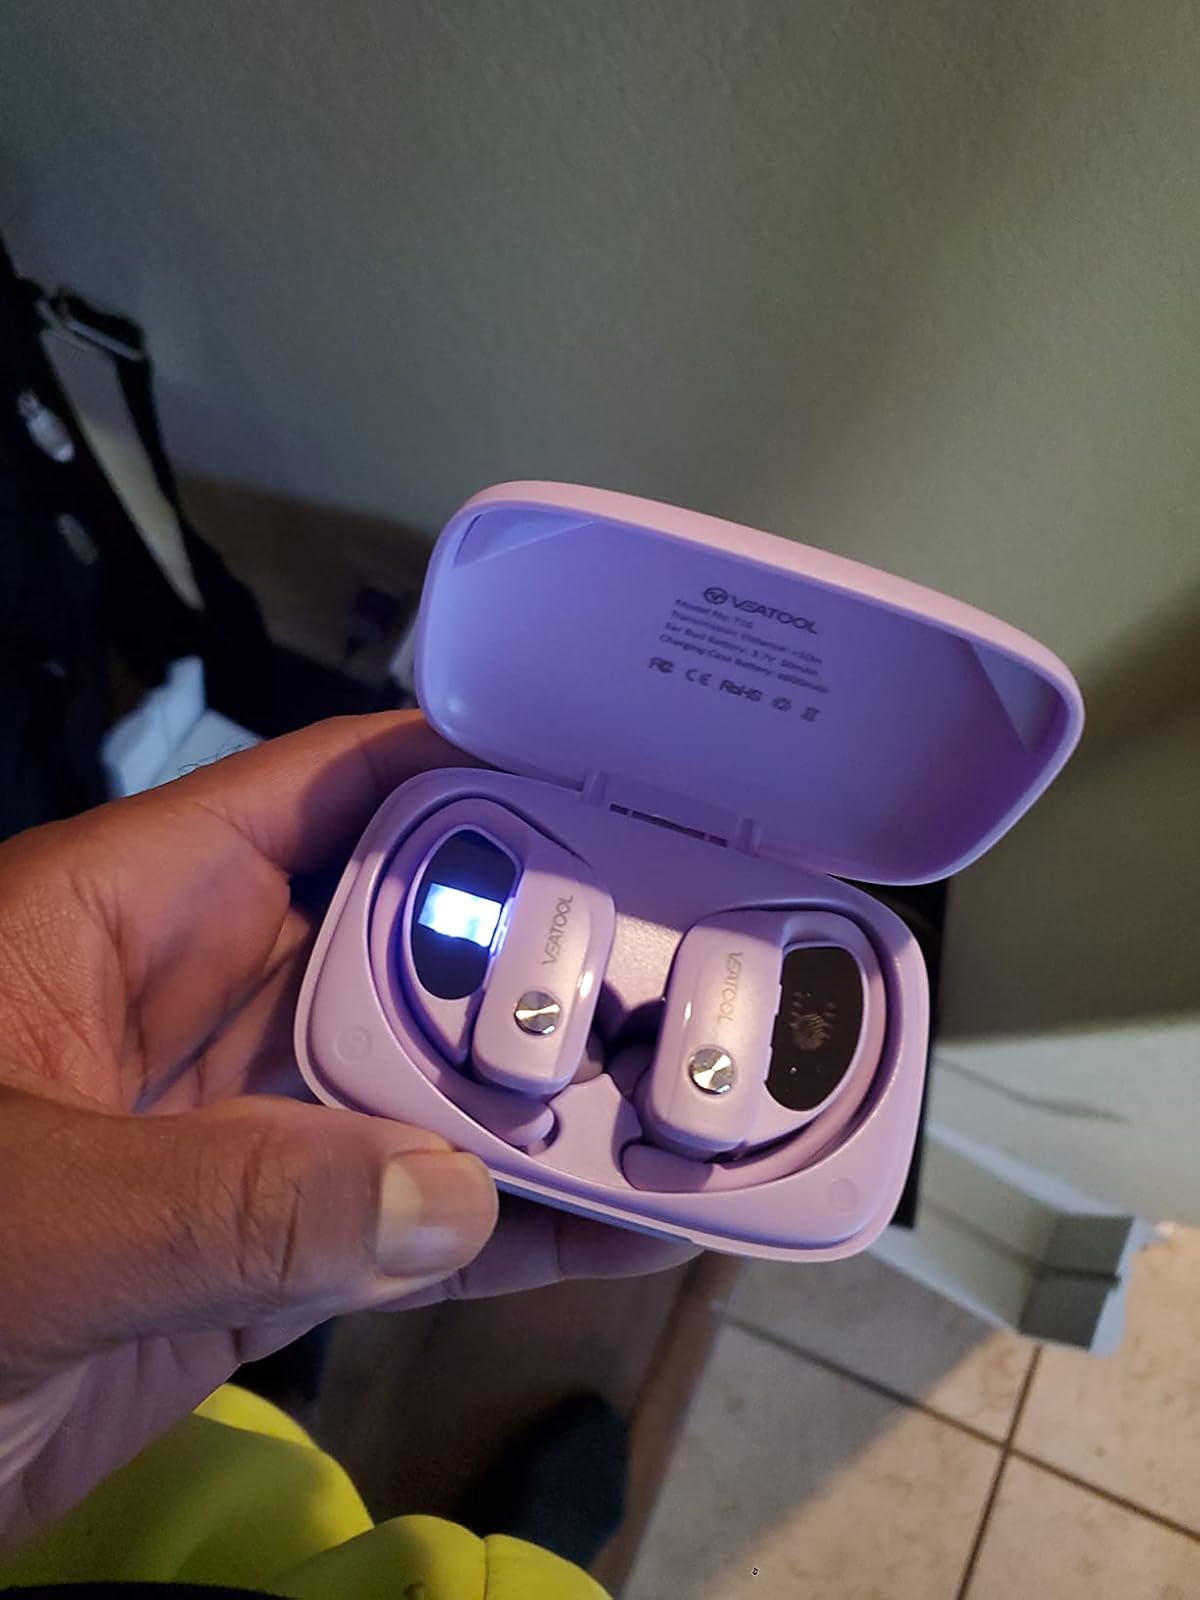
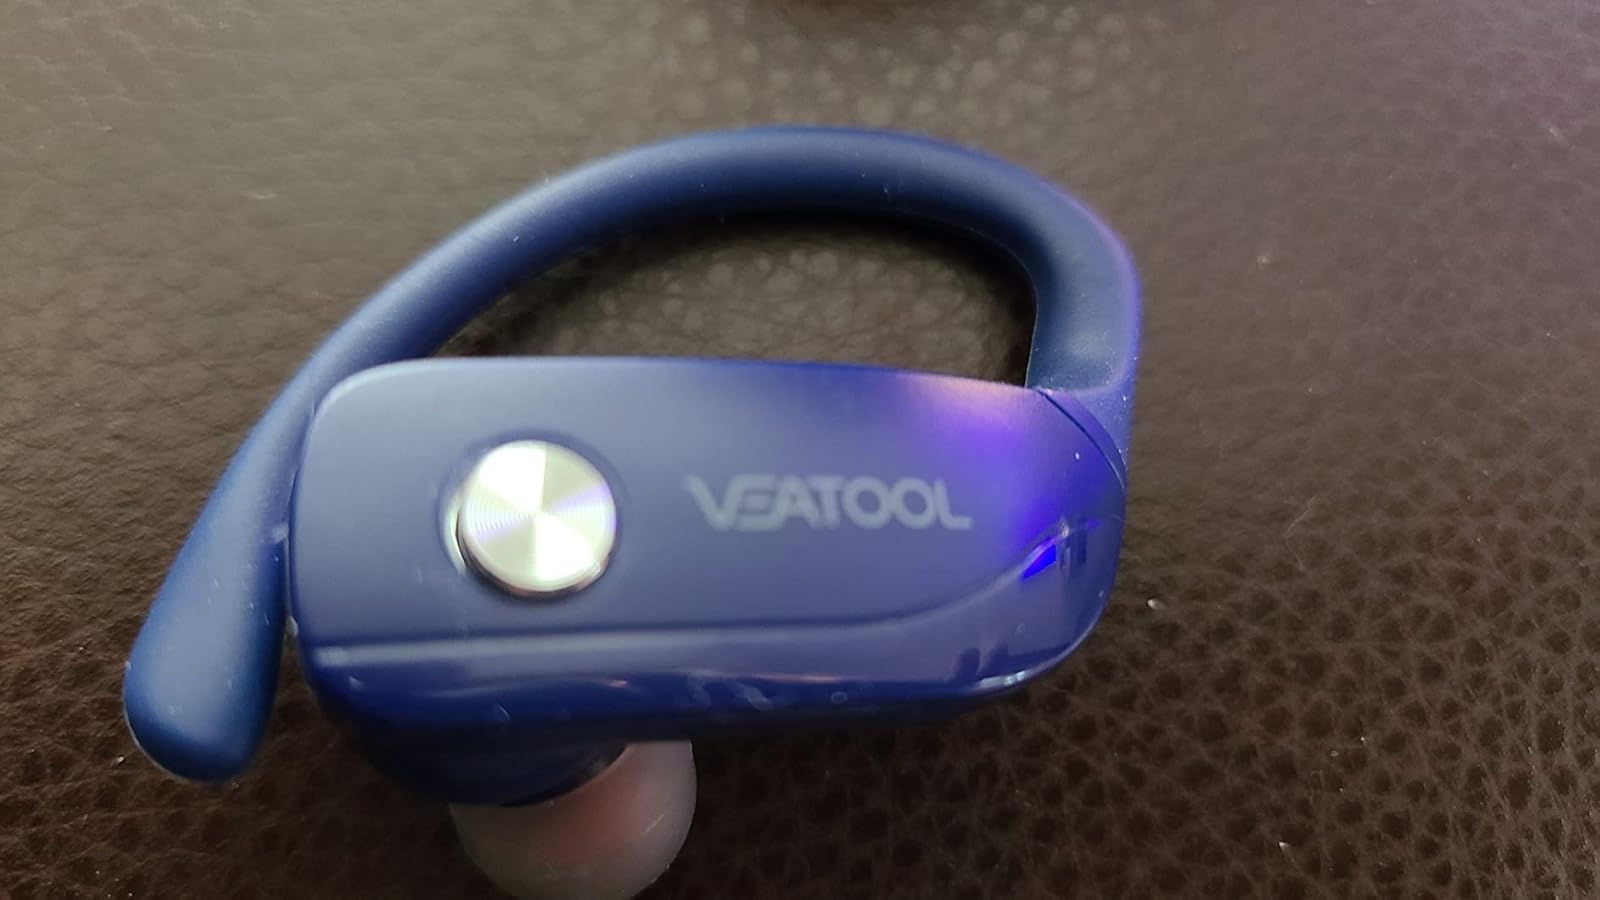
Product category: earbuds
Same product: no